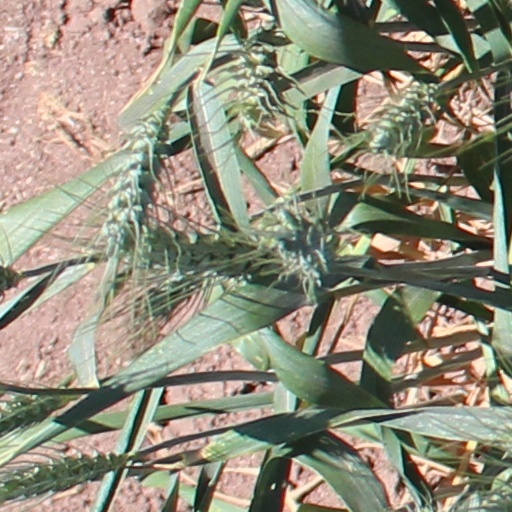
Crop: wheat